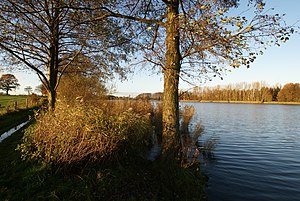
Itzstedt
Itzstedter See
Itzstedt er en kommune og administrationsby i det nordlige Tyskland, beliggende i Amt Itzstedt i den sydlige del af Kreis Segeberg. Kreis Segeberg ligger i den sydøstlige del af delstaten Slesvig-Holsten.